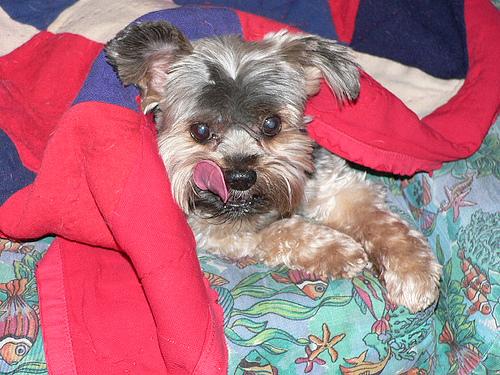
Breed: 340-n000120-Yorkshire_terrier